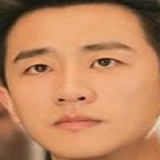
diễn viên Hoàng Hiên